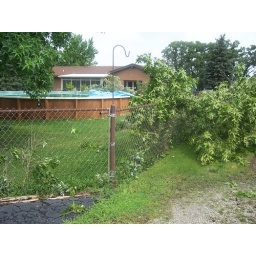
Thankfully the house was not destroyed, however it had ankle deep water in the basement.